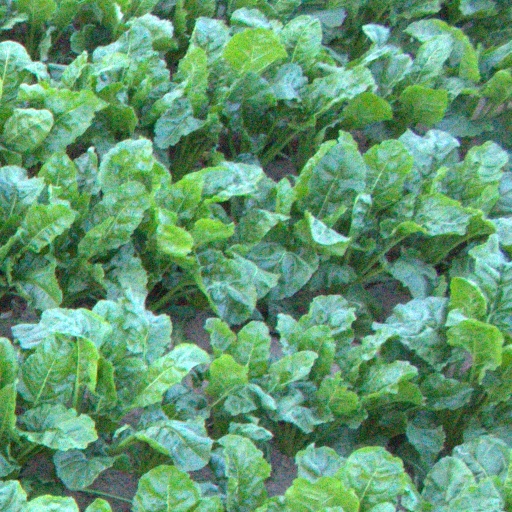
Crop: sugar beet